Thao Nguyen

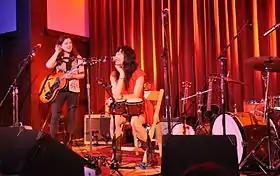
Nguyen onstage with singer-songwriter Mirah, holding bongos. Their collaborative album peaked at No. 7 on the "Billboard" 200.

In late 2009 Nguyen met Mirah and the two decided to collaborate. They performed together in early 2010 at the Noise Pop festival in San Francisco. The two later announced a 2010 North American tour, billed under the name Thao and Mirah with the Most of All. The album "Thao + Mirah", co-produced by Merrill Garbus, was released in 2011 on Kill Rock Stars. The album allowed both artists to experiment with different instruments, with Nguyen playing banjo and percussion in addition to guitar.